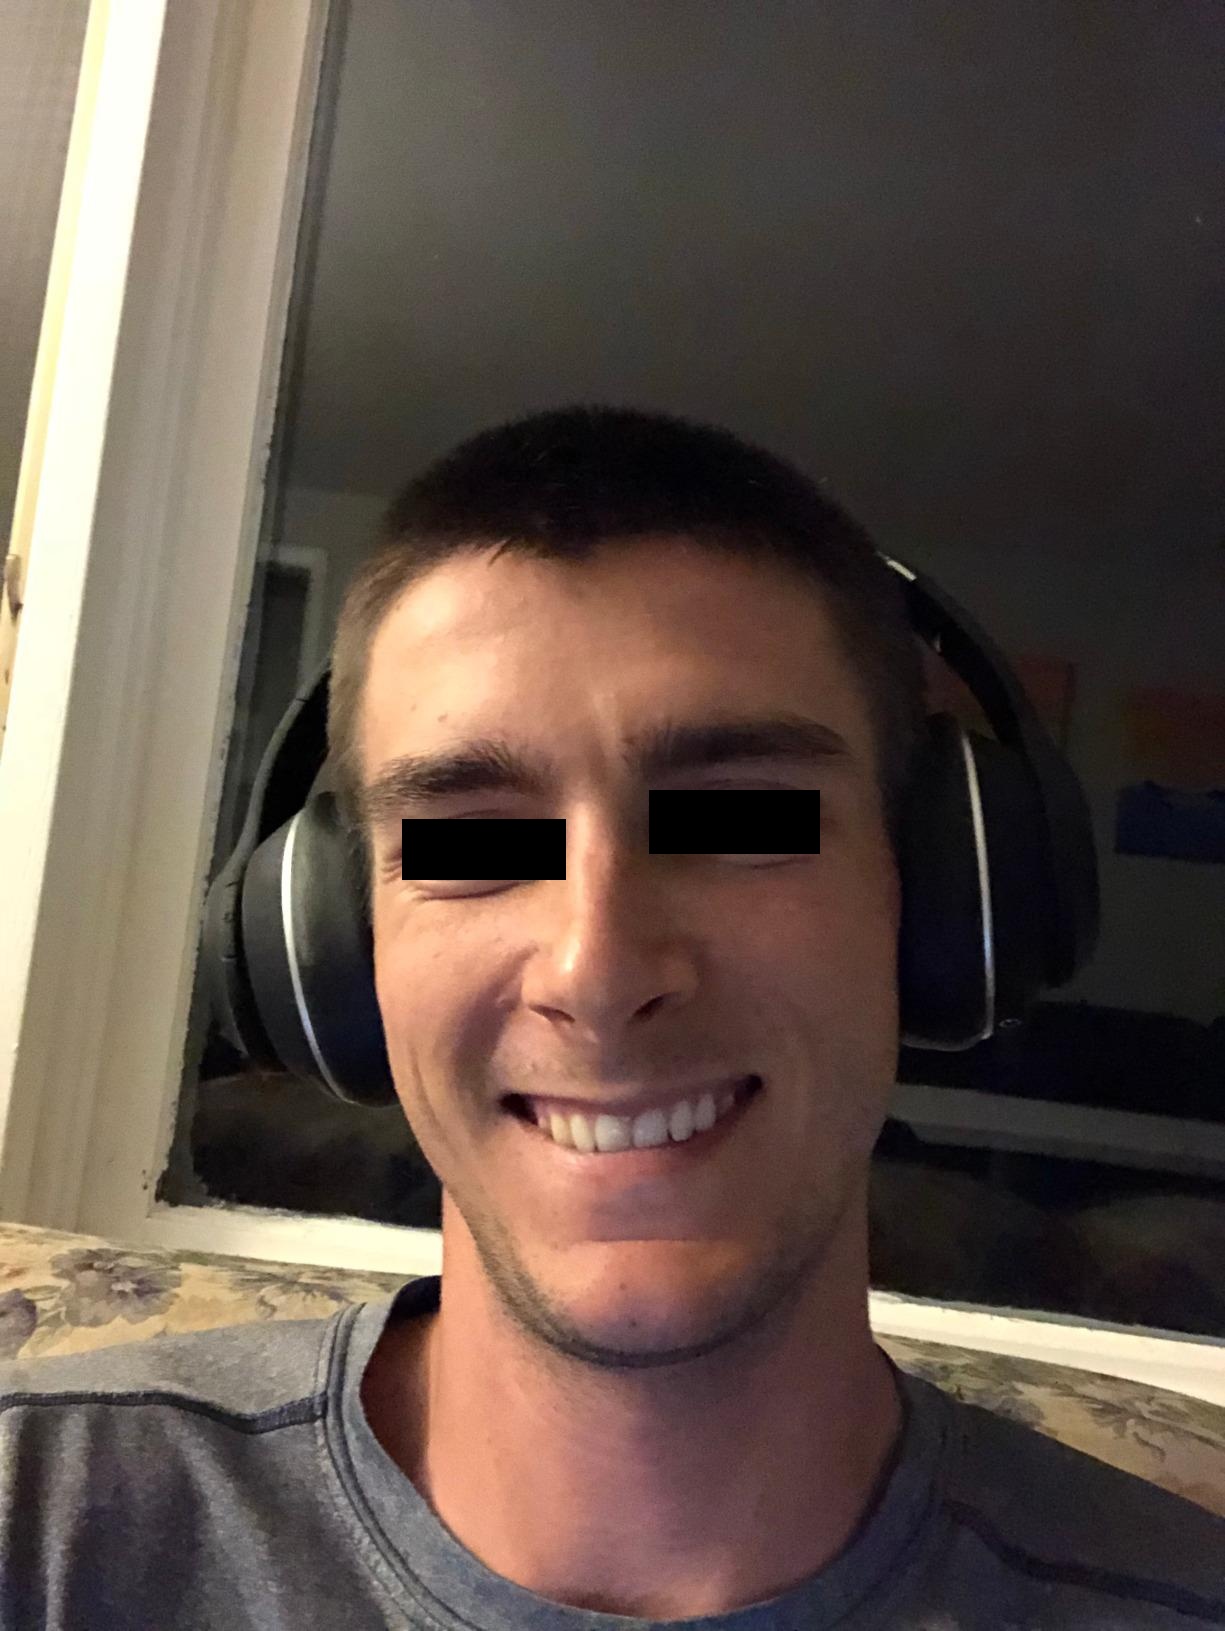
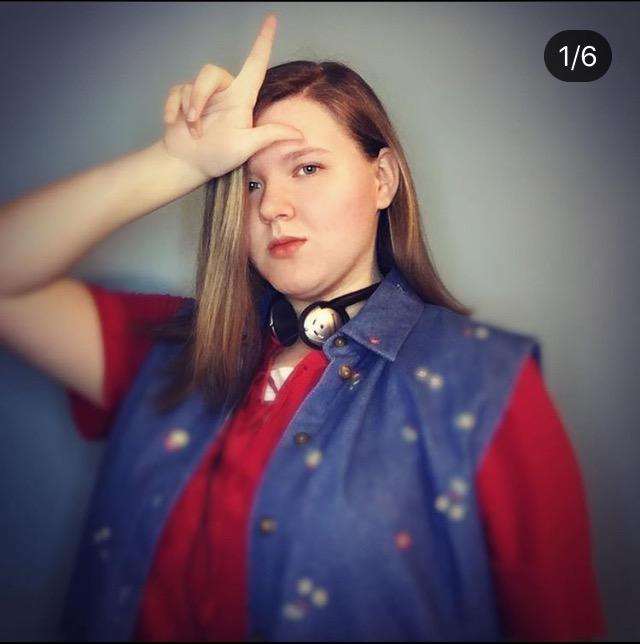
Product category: headphones
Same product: no